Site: brandenburg
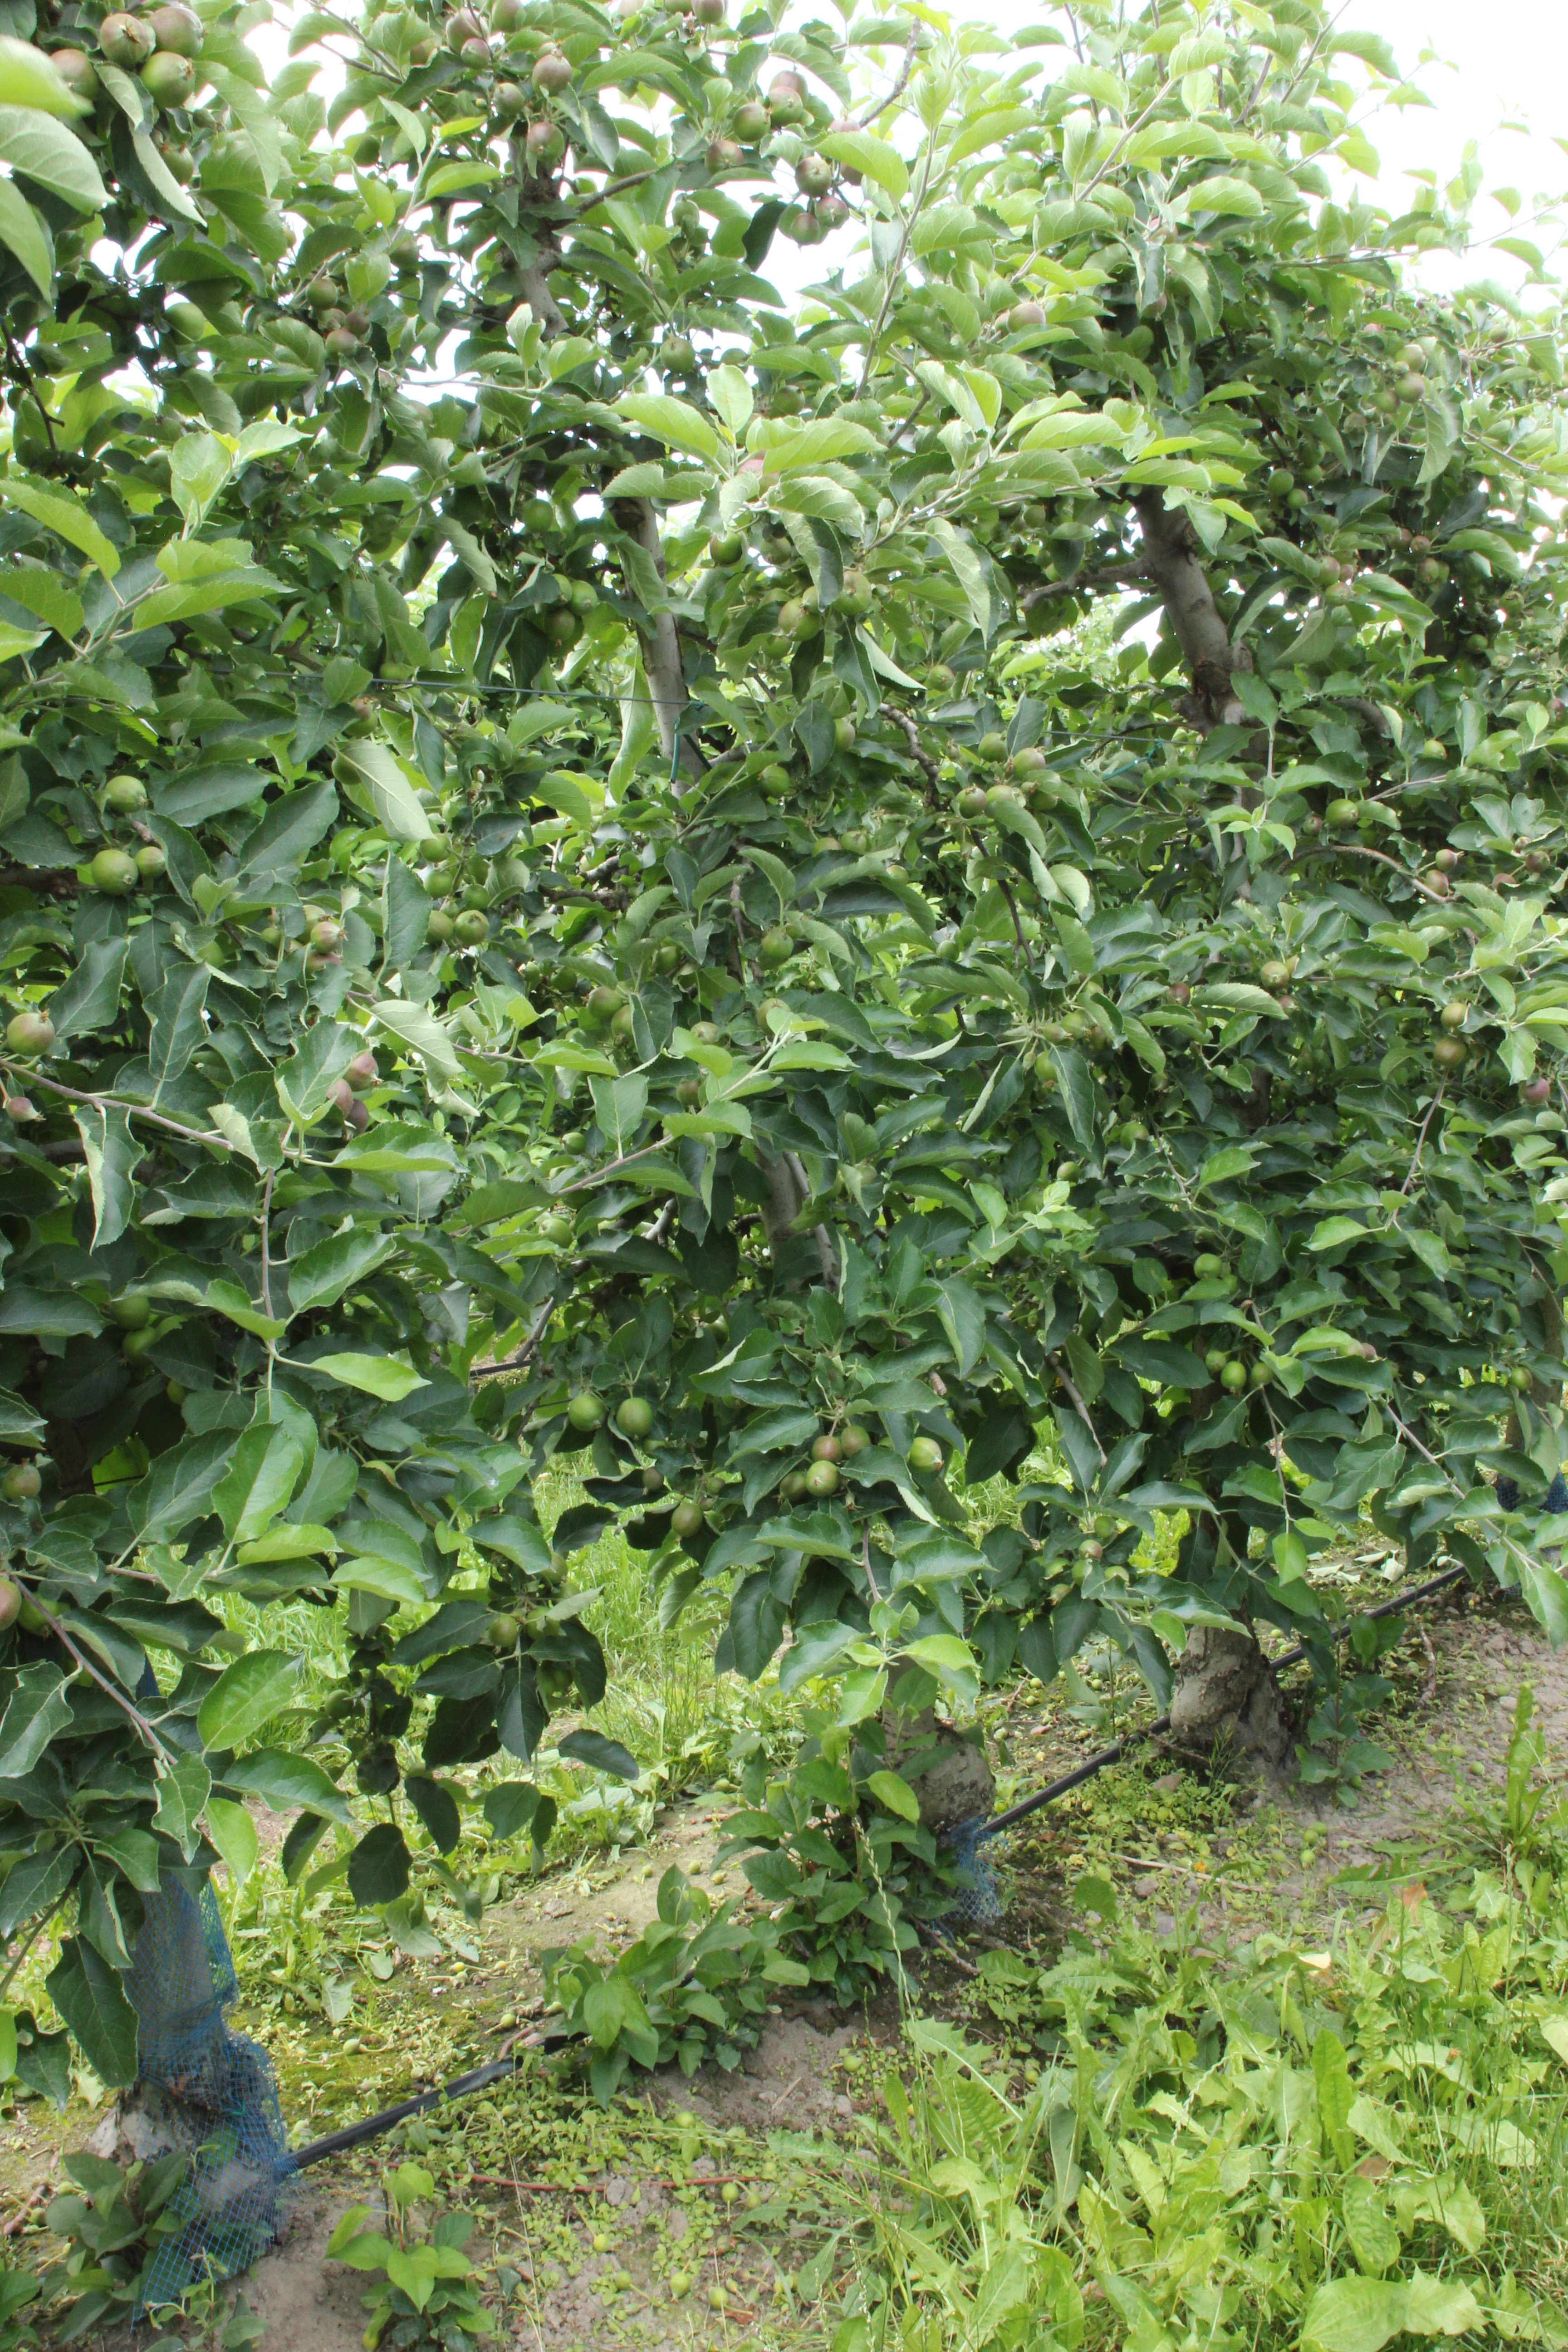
Growth stage (BBCH 73): Development of fruit